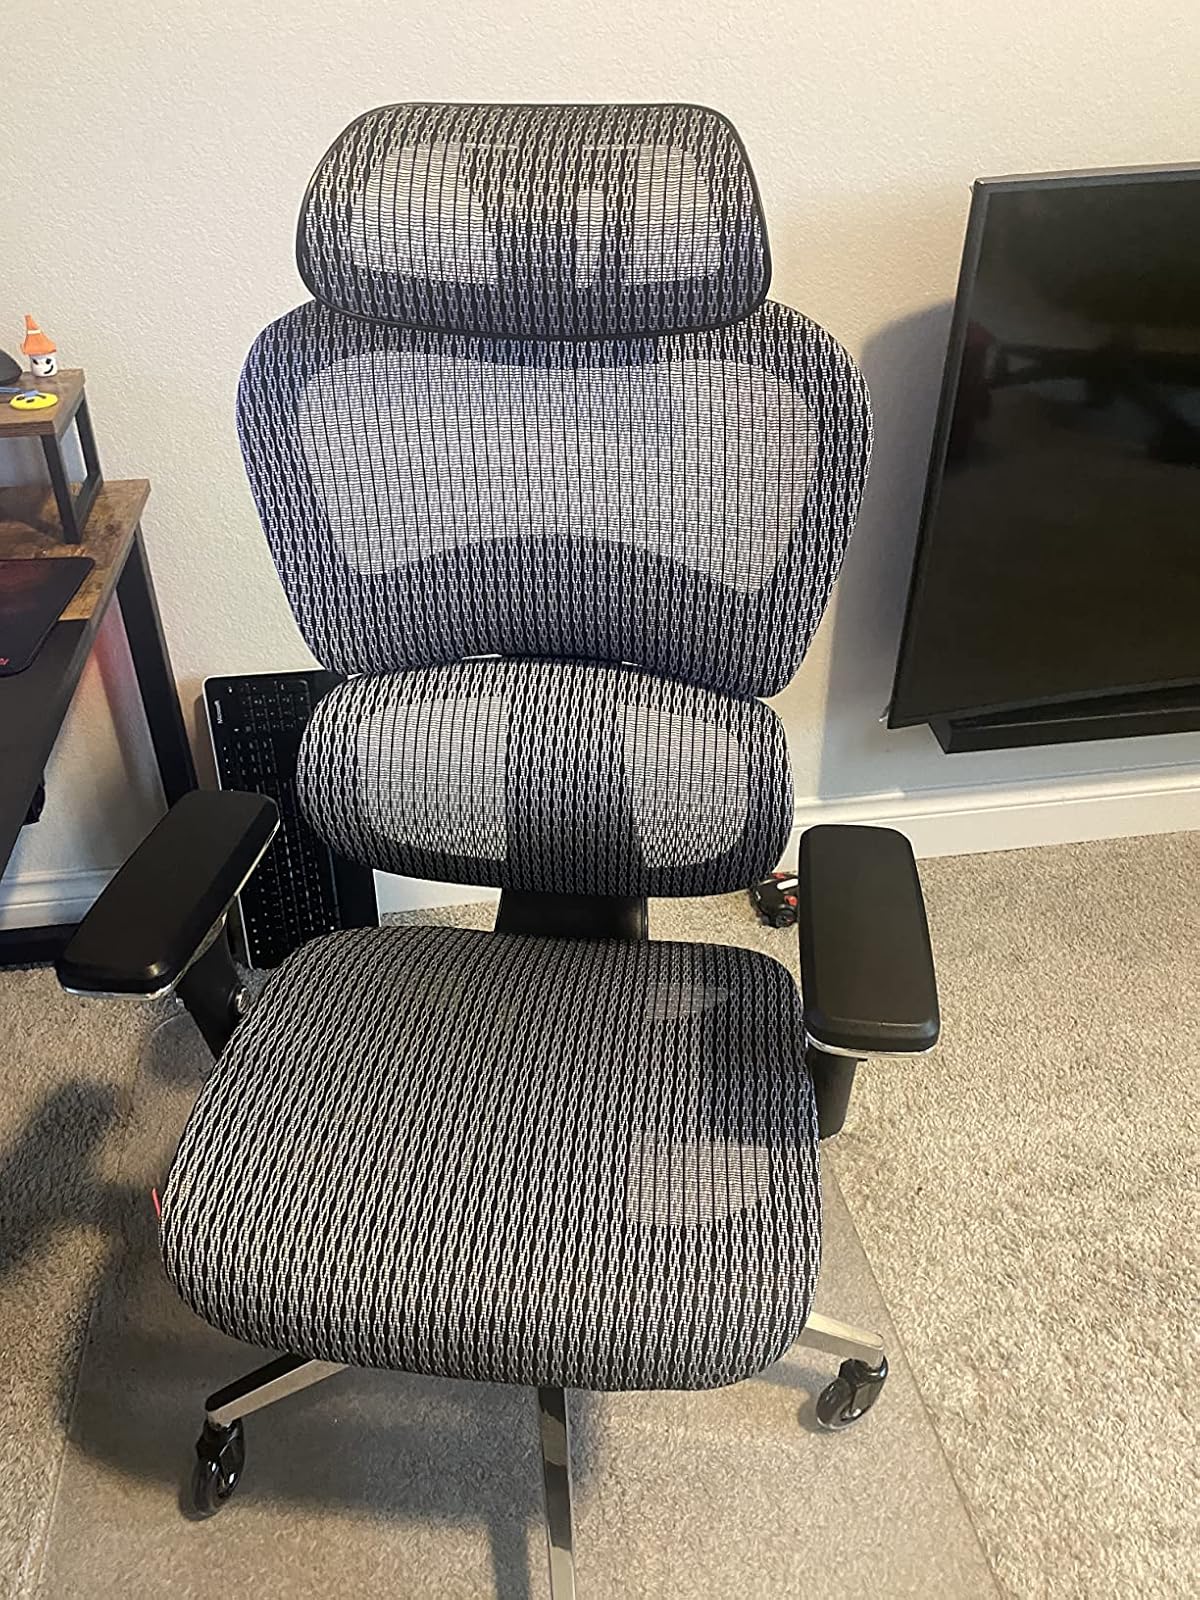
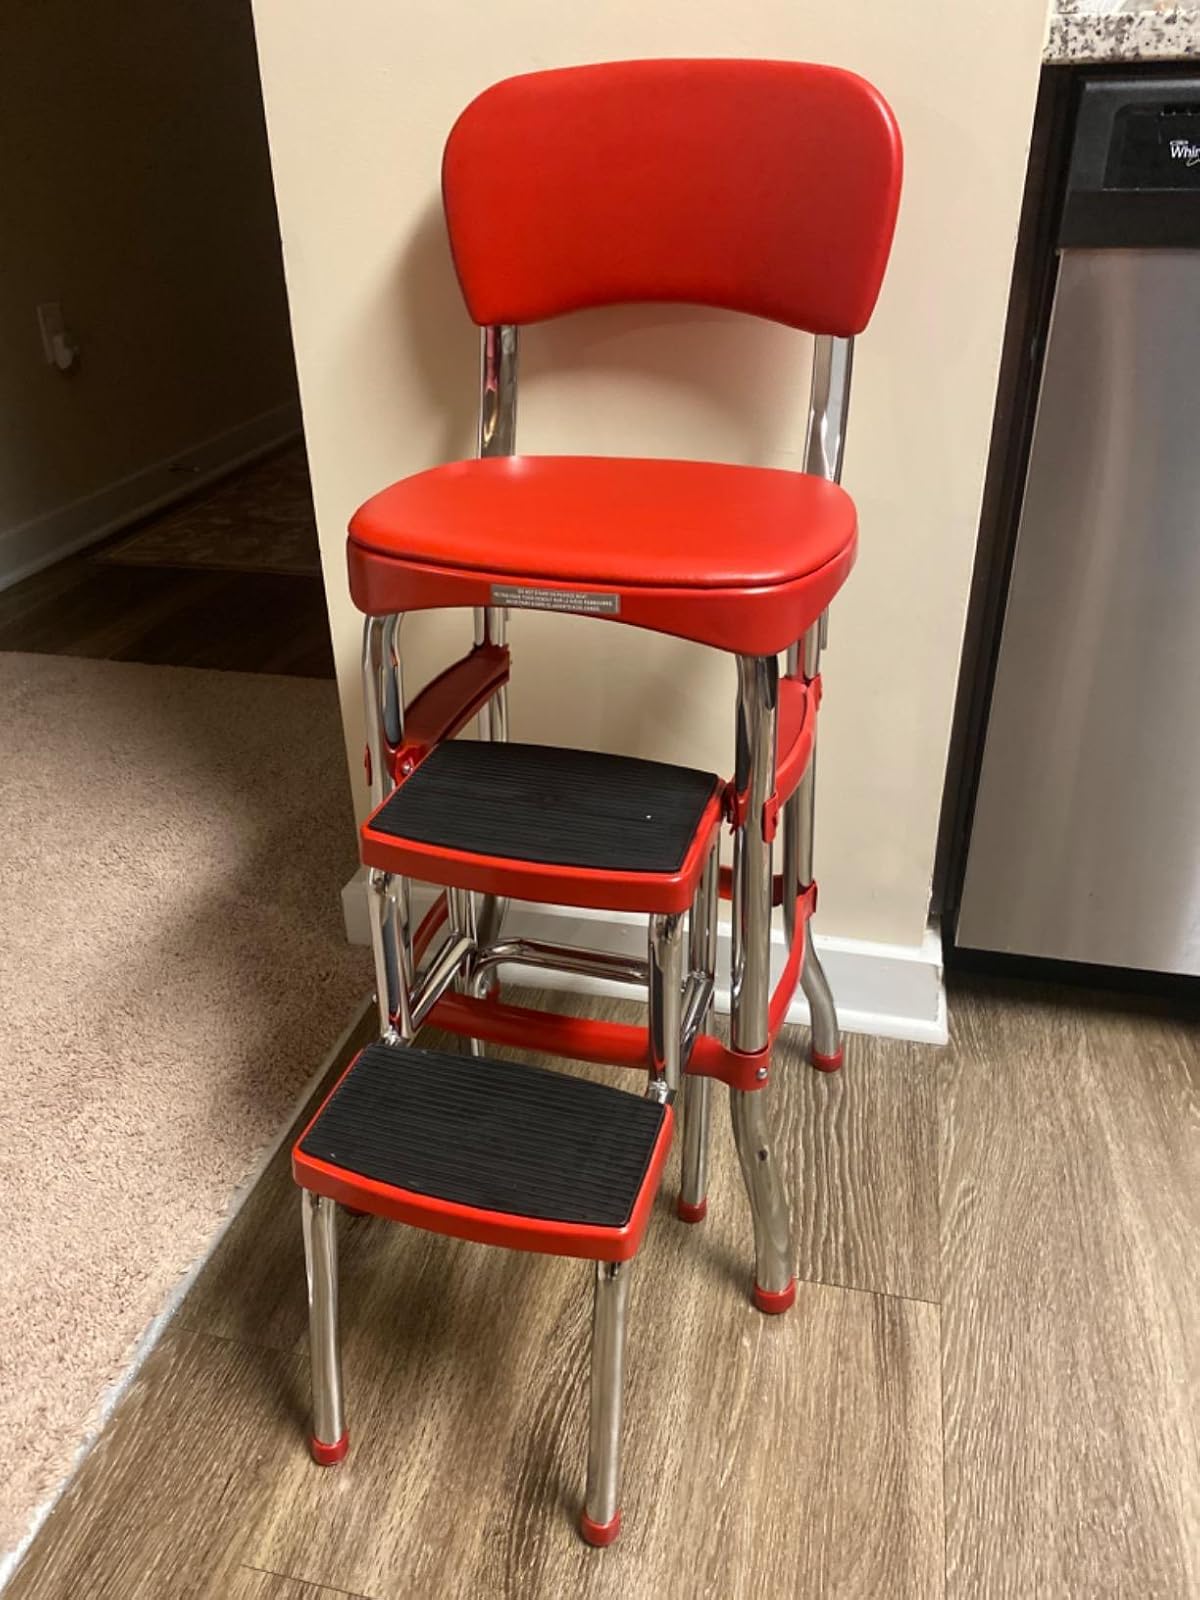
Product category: items_chair
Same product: no